House of Marcoartu

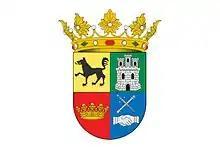
Coat of arms of the Marcoartu family

As only the firstborn male was allowed to inherit, several members of the Marcoartu family emigrated to the Paris (France), Geneva (Switzerland) and London (United Kingdom) during and after the colonial reign. After the Napoleonic invasion in 1808 French army occupied the Marcoartu palace, as well as other properties of the family for several years. After so, the family kept the palace and the art pieces in place.